Arabic music

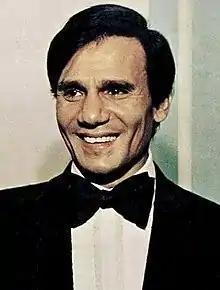
Abdel Halim Hafez (1929–1977), Egyptian leading pop star

A respected tradition in improvisation music is known as Taqsim. Taqsim music uses a maqam and improvises the form or structure of the song, which creates a cathartic experience for the listener. Further, the improvisation aspects go beyond the form and are expressed in the quartertones of the song. This tradition historically was performed as a chant. Now it is used by performers on the oud/ud, violin, or nay, a type of flute. This style of improvisation is known for the effects it can conjure up in a listener. Listeners may laugh, cry, and shout at different points in the performance due to the emotions evoked by the music.